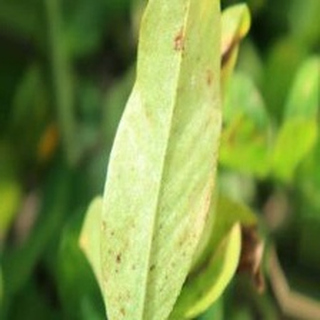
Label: groundnut_nutrition_deficiency